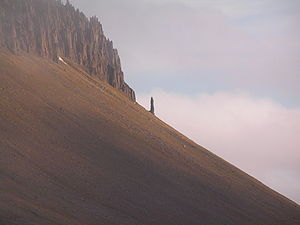
Barentsøya
Barentsøya er en ø som er en del af arkipelaget Svalbard. Den er placeret imellem Edgeøya og Spitsbergen, og dækker et samlet areal på 1.288 km² hvoraf knapt halvdelen er dækket af en gletsjer. Øen er opkaldt efter den hollandske opdagelsesrejsende Willem Barents. Der er ikke bosat mennesker på Barentsøya, men der lever mange isbjørne på øen.